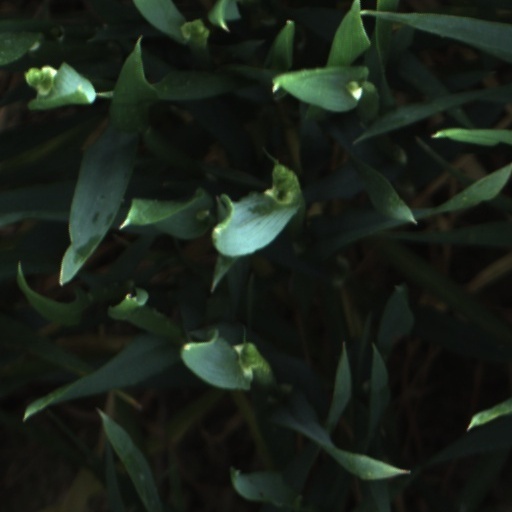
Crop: wheat